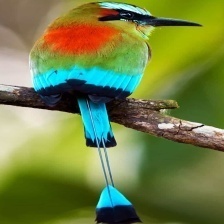
Species: TURQUOISE MOTMOT
Scientific name: EUMOMOTA SUPERCILIOSA